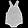
Label: Trouser